History of the Han dynasty

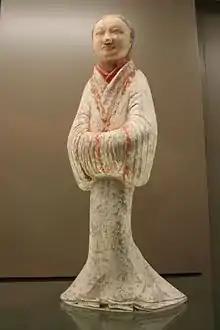
Terracotta figurine of a female servant, Western Han Era

Although the treaty acknowledged both "huangdi" and "chanyu" as equals, Han was in fact the inferior partner since it was forced to pay tribute to appease the militarily powerful Xiongnu. Emperor Gaozu was initially set to give his only daughter to Modu, but under the opposition of Empress Lü, Emperor Gaozu made a female relative princess and married her to Modu. Until the 130s BCE, the offering of princess brides and tributary items scarcely satisfied the Xiongnu, who often raided Han's northern frontiers and violated the 162 BCE treaty that established the Great Wall as the border between Han and Xiongnu.